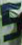
Number: 5